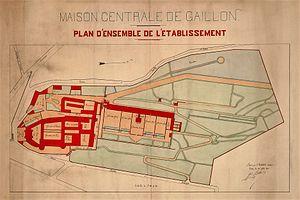
Plan masse maison centrale - Louis-Ambroise Dubut architecte
Louis-Ambroise Dubut, né en 1769 à Paris et mort le 8 septembre 1845, est un architecte et dessinateur français.